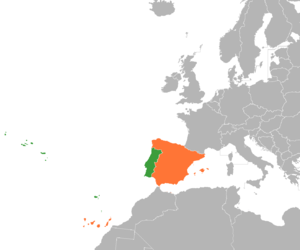
Bien que les relations soient généralement très bonnes entre l'Espagne et le Portugal, il existe deux conflits territoriaux entre ces deux pays.